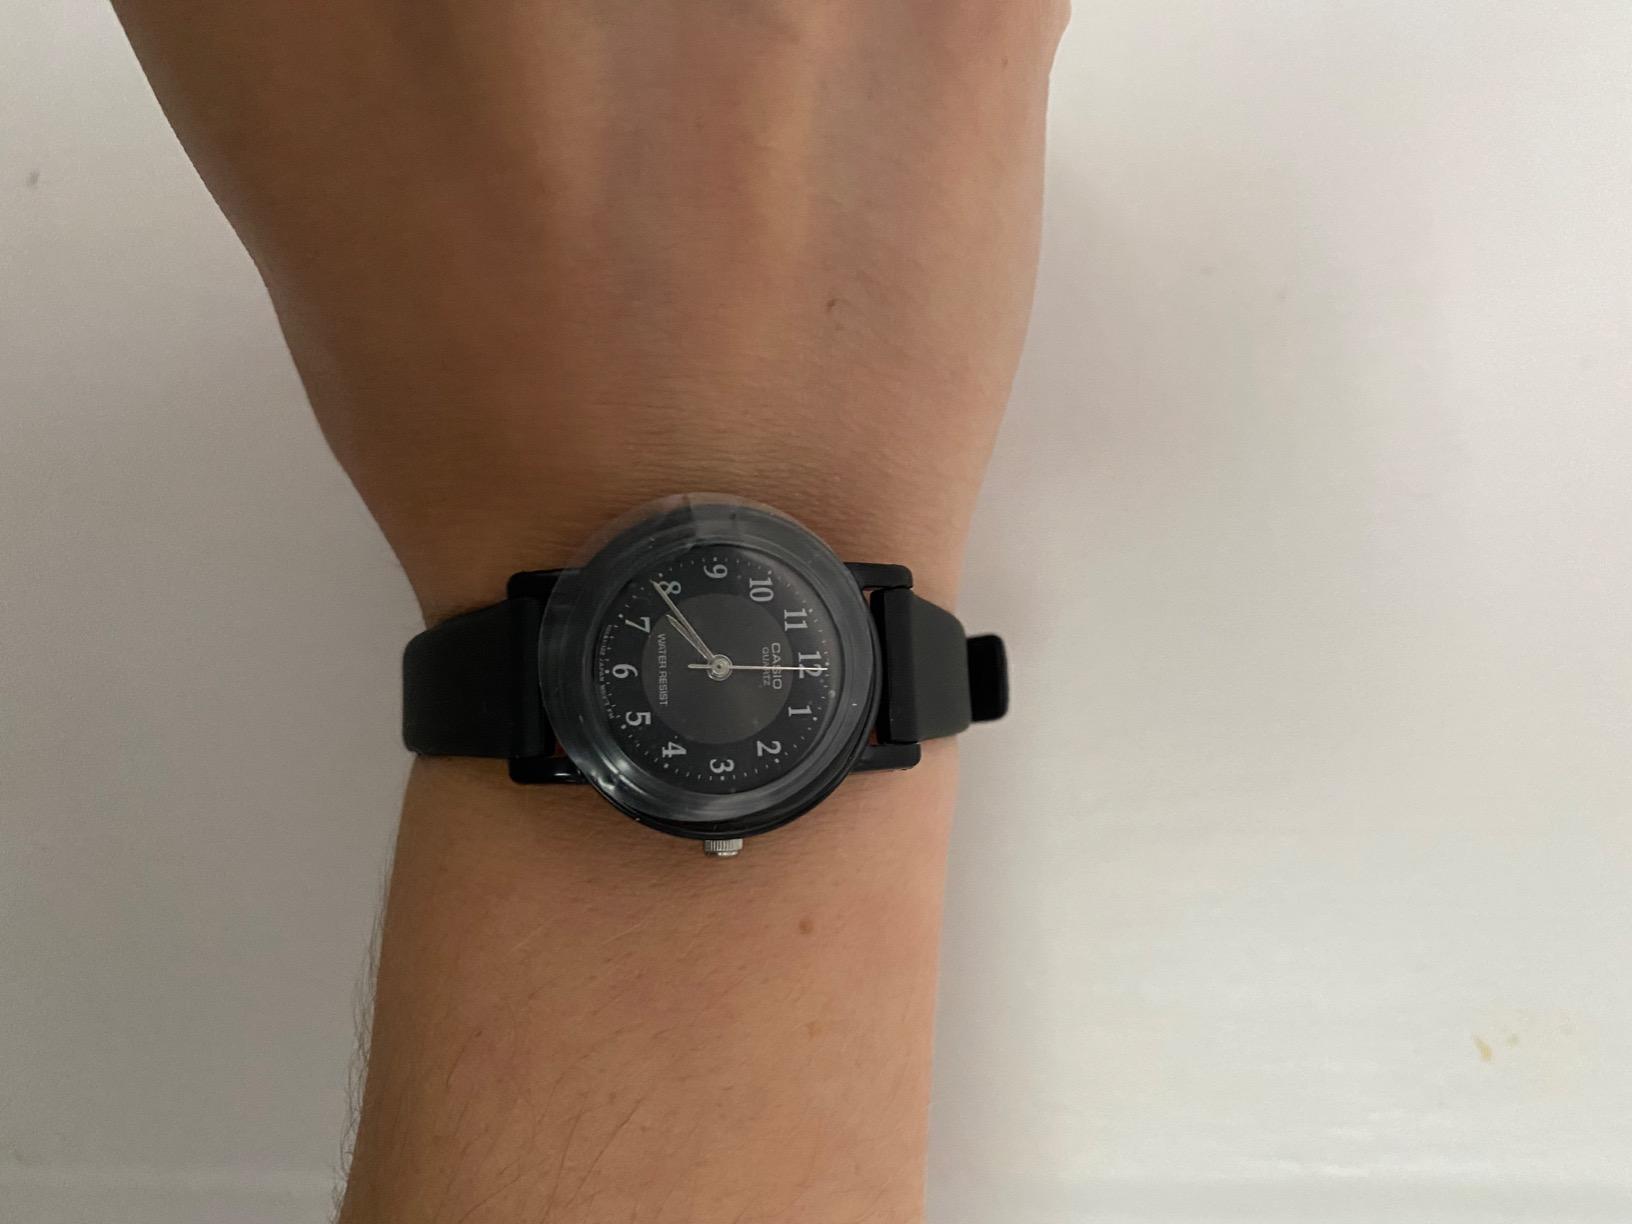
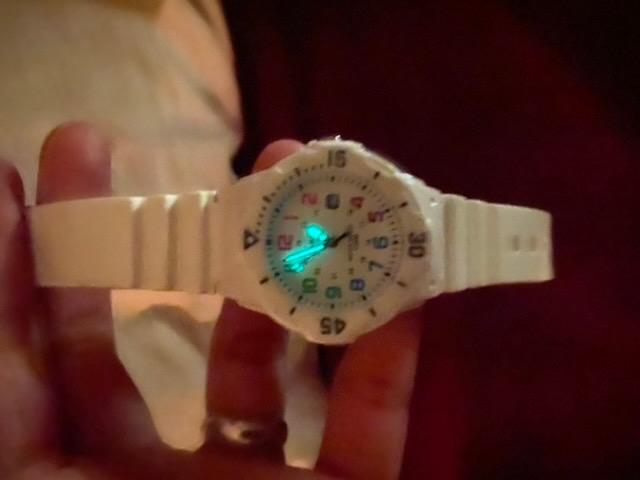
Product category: accessories_watch
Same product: no